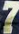
Number: 7